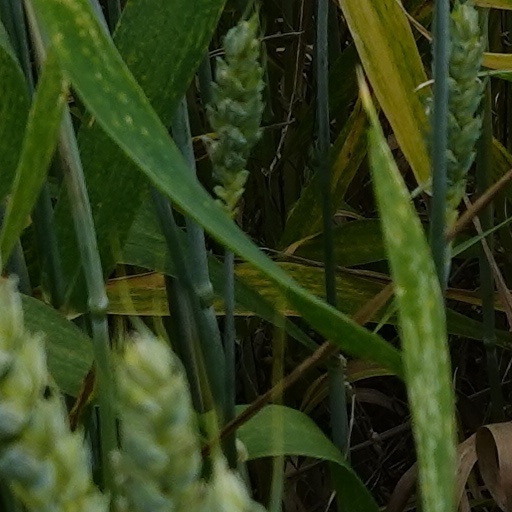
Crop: wheat